COVID-19 vaccination mandates in the United States

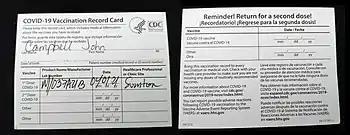

Vaccination incentives were used in California and New York as part of their easing of restrictions in mid-2021; New York allowed seating sections of outdoor venues to operate at full capacity if they were exclusive to vaccinated attendees, and California allowed venues to operate at a higher capacity than normally allowed under its "Blueprint for a Safer Economy" framework if all patrons present proof of vaccination or a recent negative test.